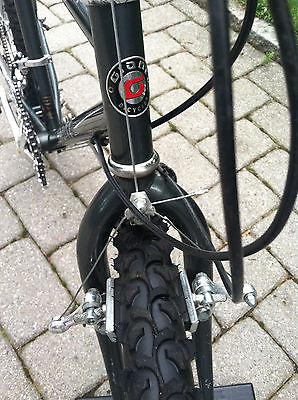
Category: bicycle